CMD FD series

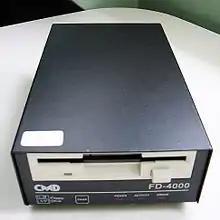
CMD FD-4000 disk drive for Commodore 8-bit computers

The CMD FD series was Creative Micro Designs (CMD)'s range of third-party floppy disk drives for the Commodore 8-bit line of home computers. Using 3½" floppy disks, they provided a significantly larger storage capacity than Commodore-produced drives; the FD-2000 offered 1600 kB of storage using standard double-sided, high-density floppies, while the FD-4000 also allowed the use of 3200 kB extra-high density (ED) floppies. In contrast, the Commodore 1581 3½" drive only supported 800 kB double-sided, double-density disks.